San Francesco, Terni

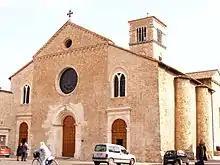
Church and convent of San Francesco

A church at the site was originally begun in the 13th century, with a simple single nave and transept as typical of Franciscan order churches. The church was completed in 1445. The design was once attributed to a friar, frà Filippo da Campello. In the 14th century, the Paradisi chapel was built, which was decorated with frescoes by Bartolomeo di Tommaso of Foligno. The frescoes depict "The Last Judgement" with scenes of Paradise, Hell, and the seven major sins. The bell tower was built in the 16th century and is decorated with majolica tiles.